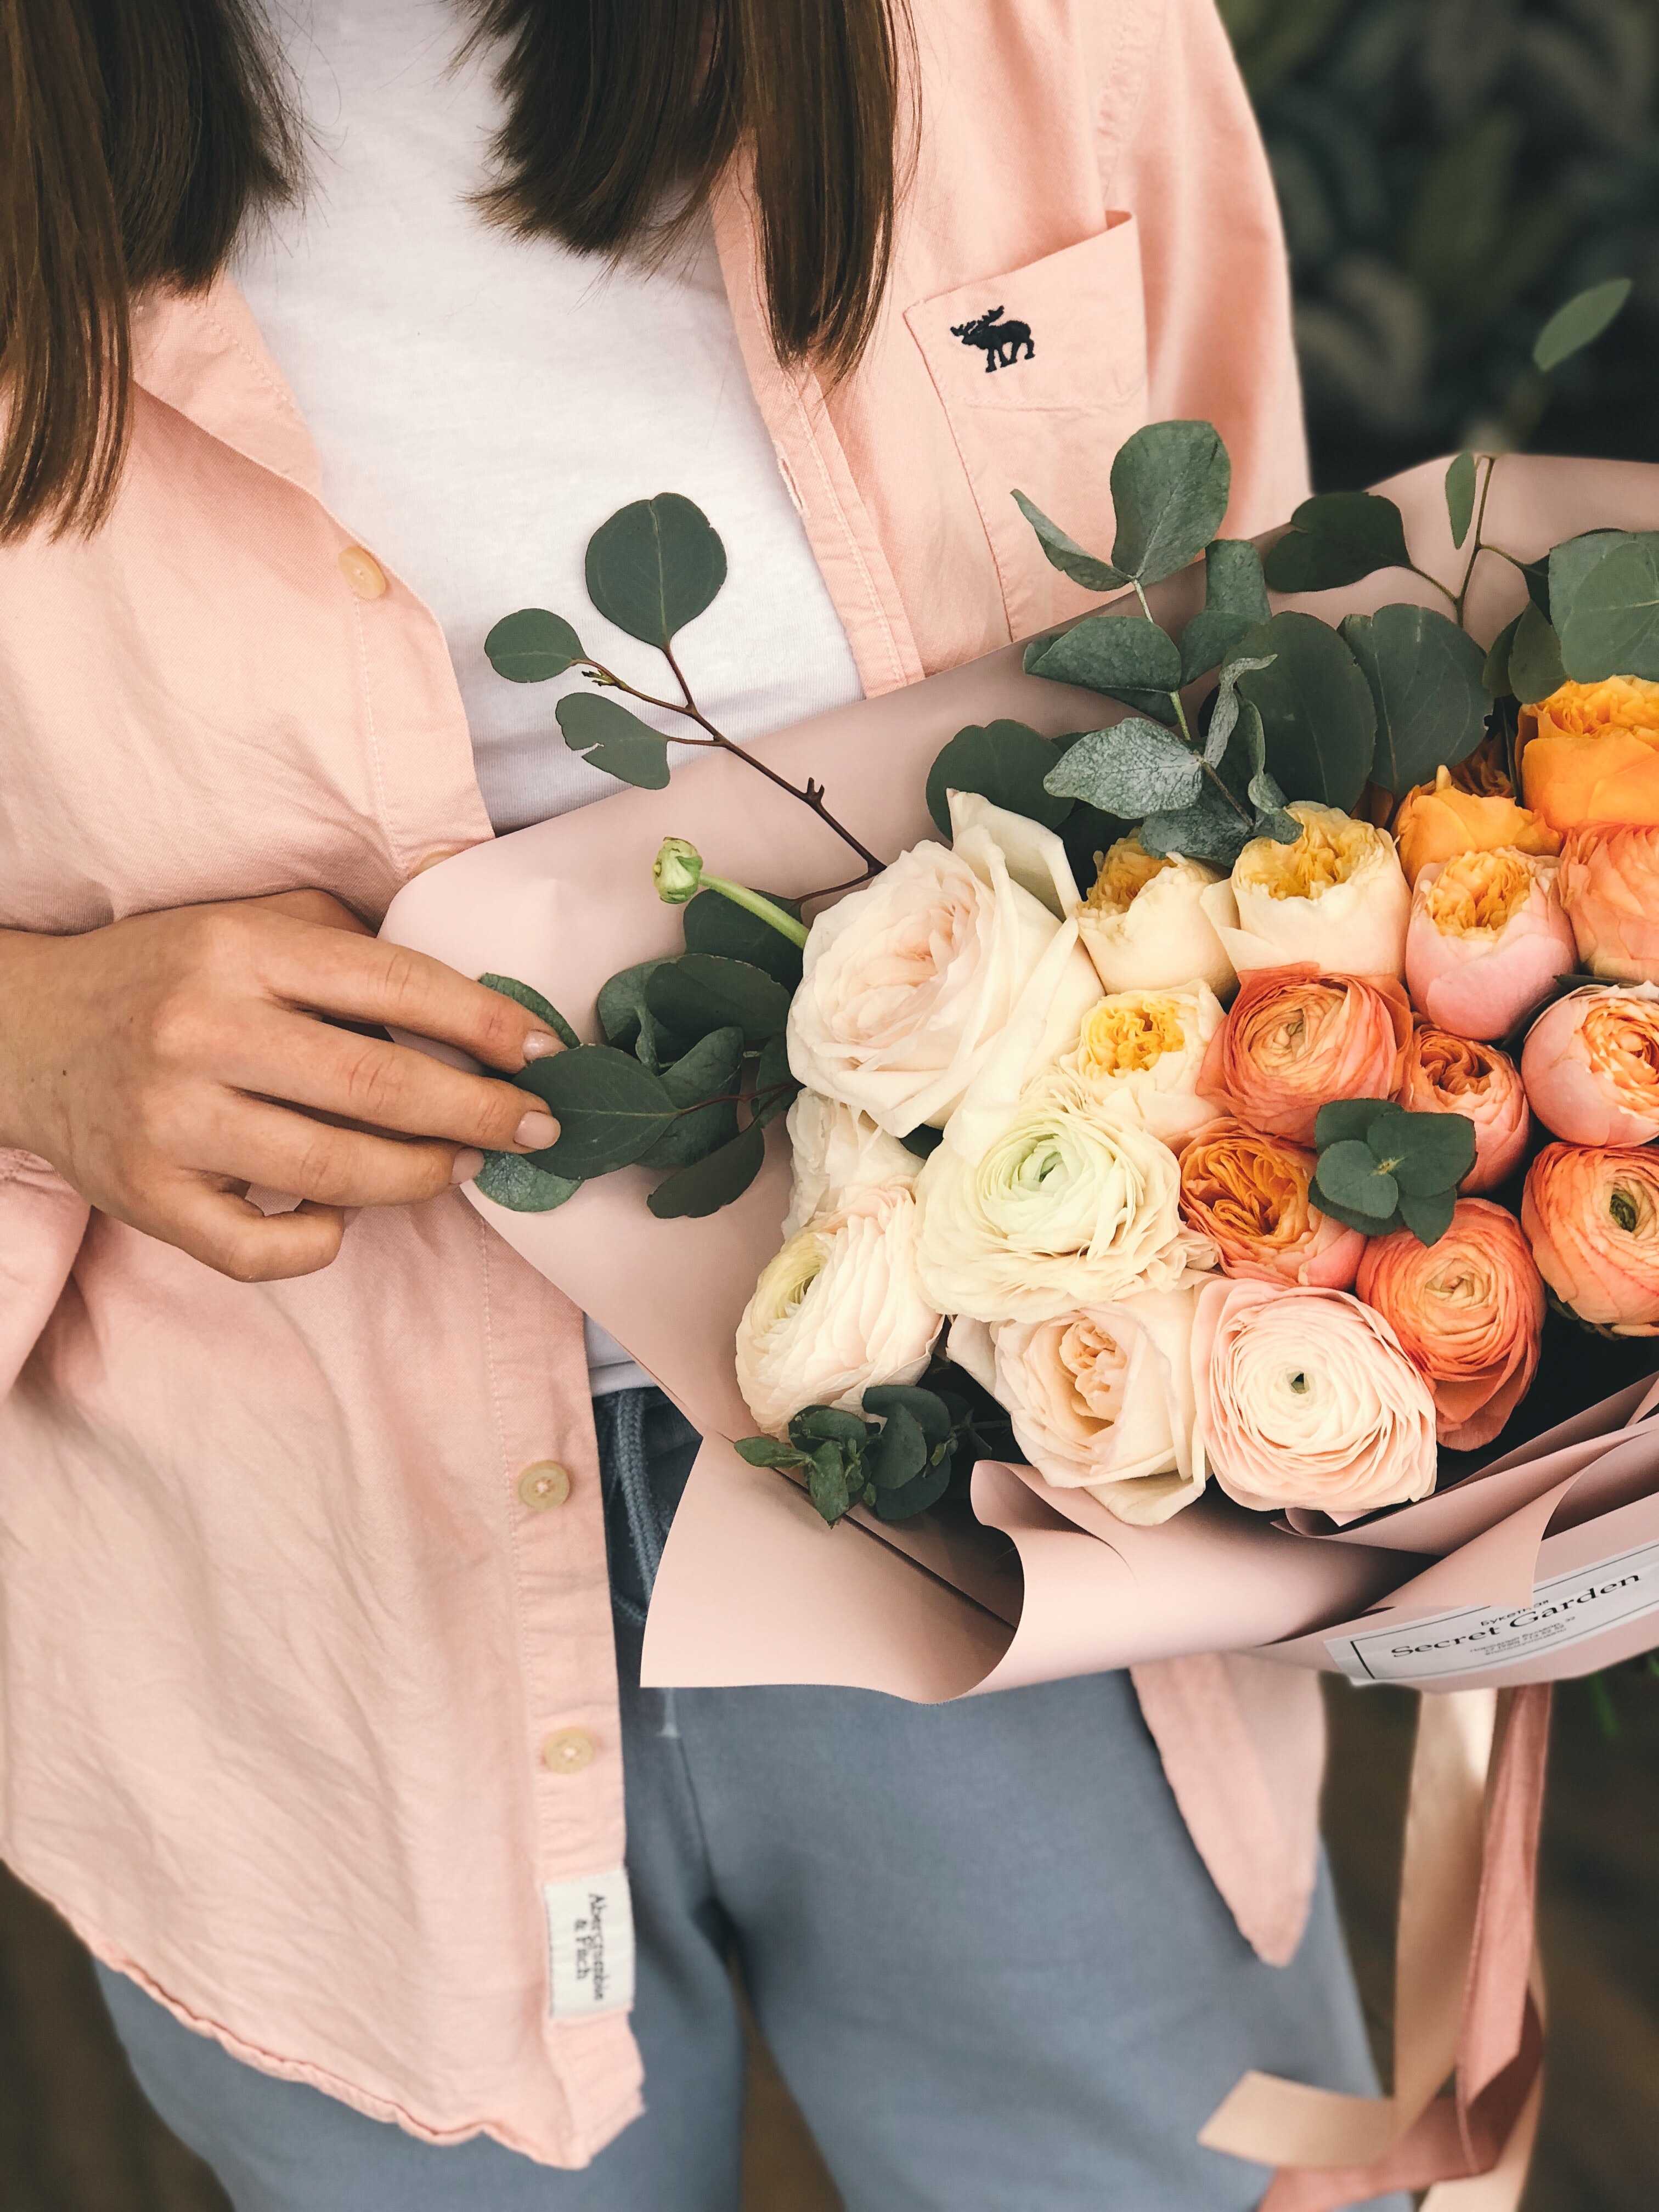
photograph, bouquet, peach, yellow, flower, orange, floristry, flower arranging, floral design, rose, rose family, garden roses, plant, pink, dress, bride, cut flowers, rose order, outerwear, ceremony, wedding dress, formal wear, wedding, peony, fashion accessory, petal